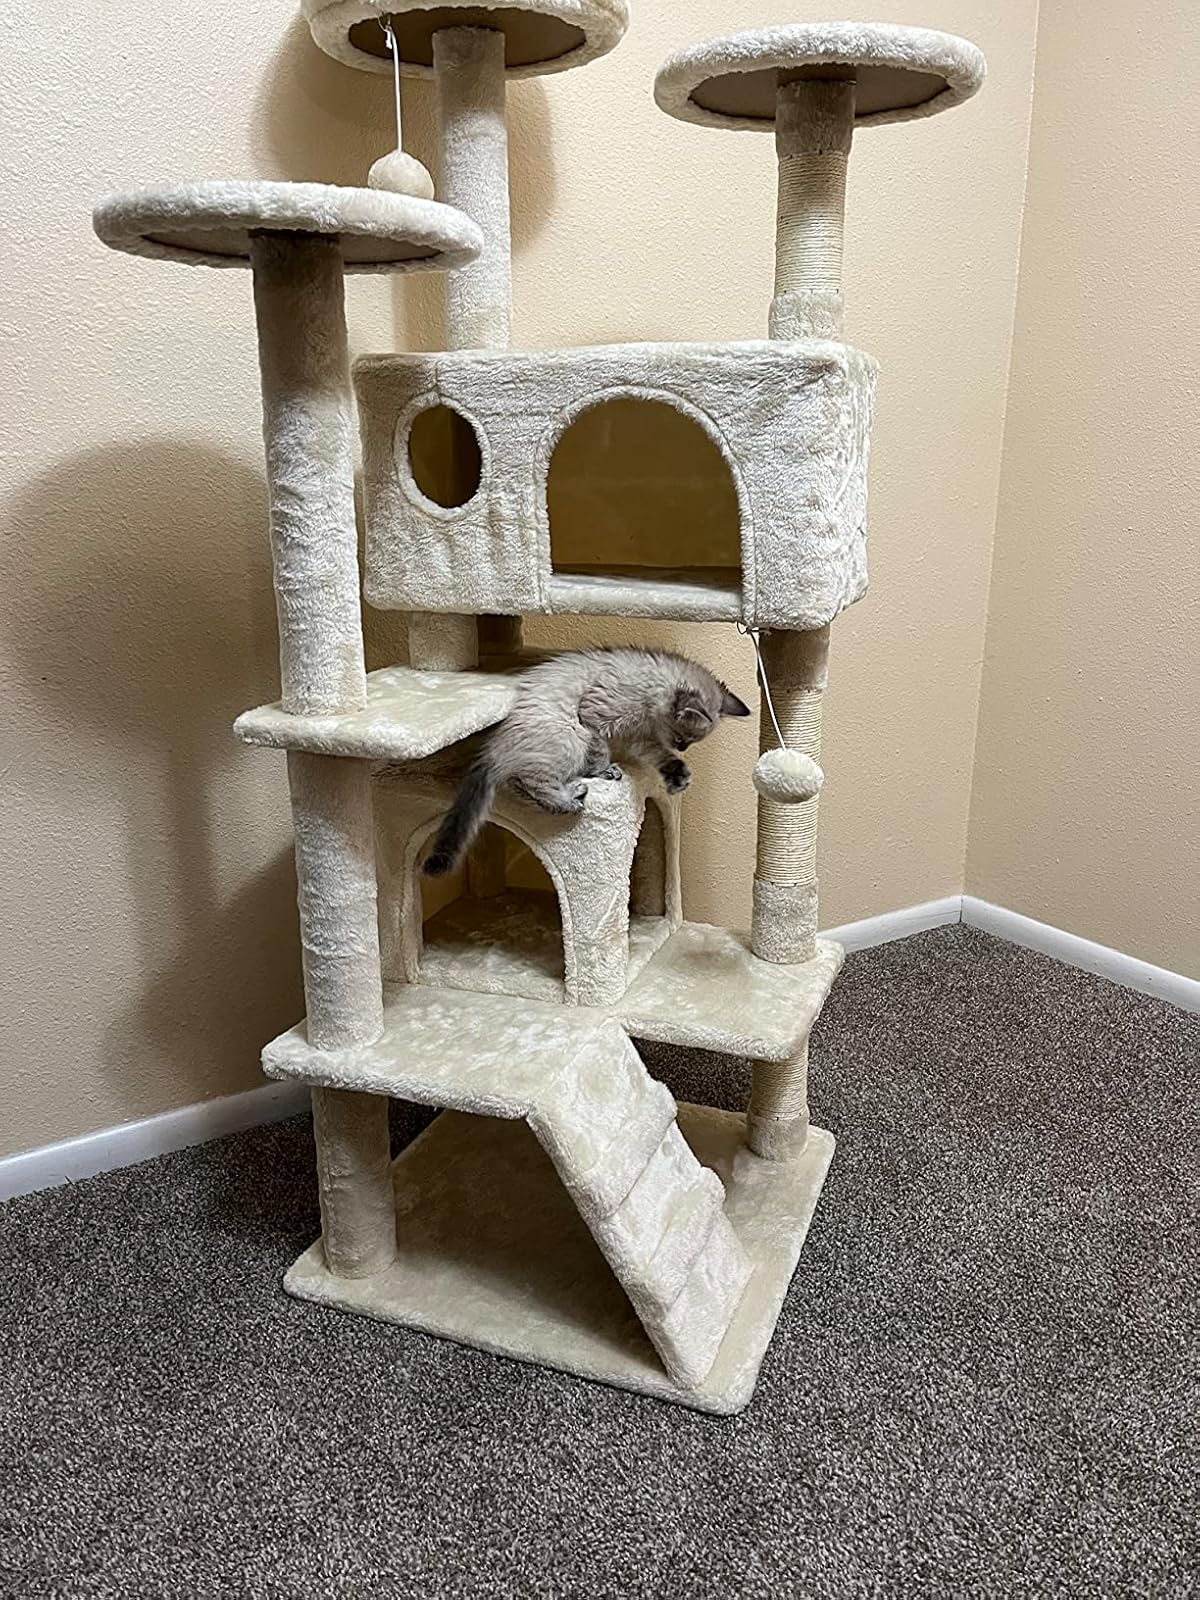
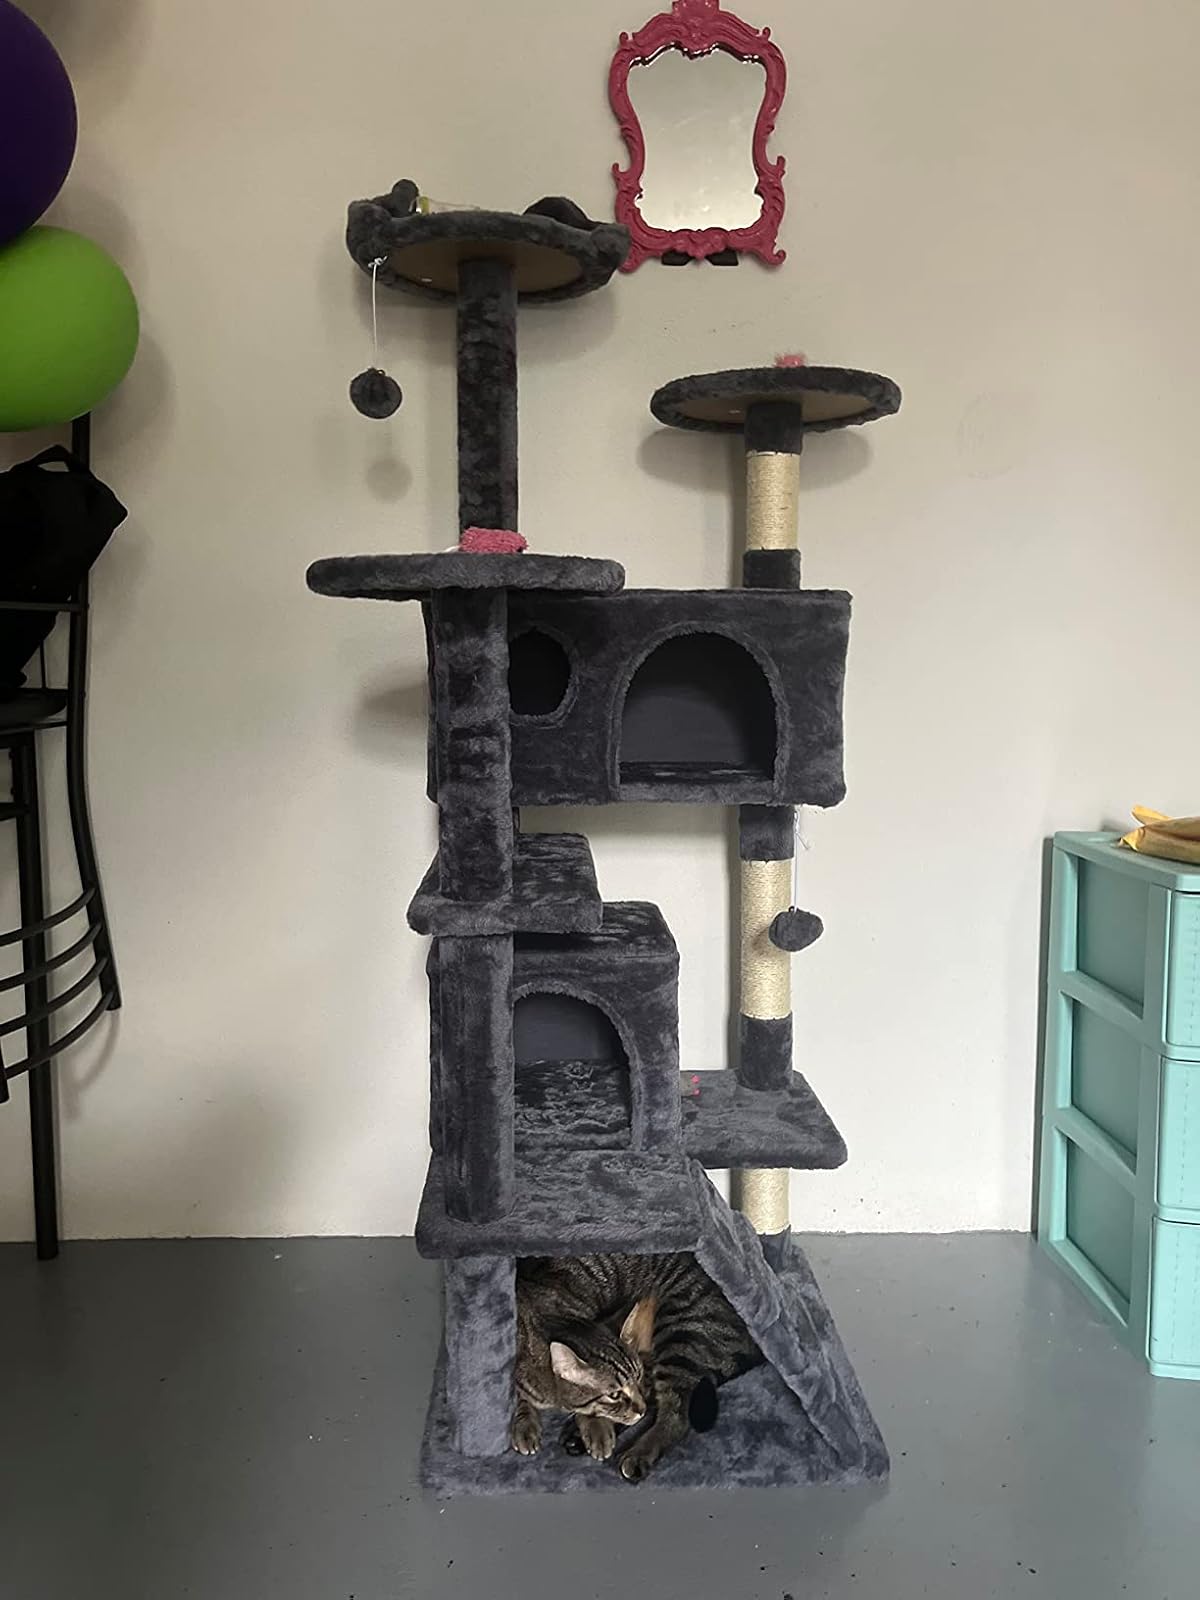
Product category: items_cat tree
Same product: no